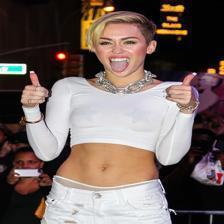
Image emotion (VAD): valence: 0.8, arousal: 0.4, dominance: 0.4
Candidate emotion words:
yielding — valence: -0.02, arousal: 0.286, dominance: -0.112
uncomfortable — valence: -0.624, arousal: 0.22, dominance: -0.572
tentative — valence: 0.164, arousal: 0.314, dominance: 0.068
cheerful — valence: 0.98, arousal: 0.44, dominance: 0.392
Best matching emotion: cheerful